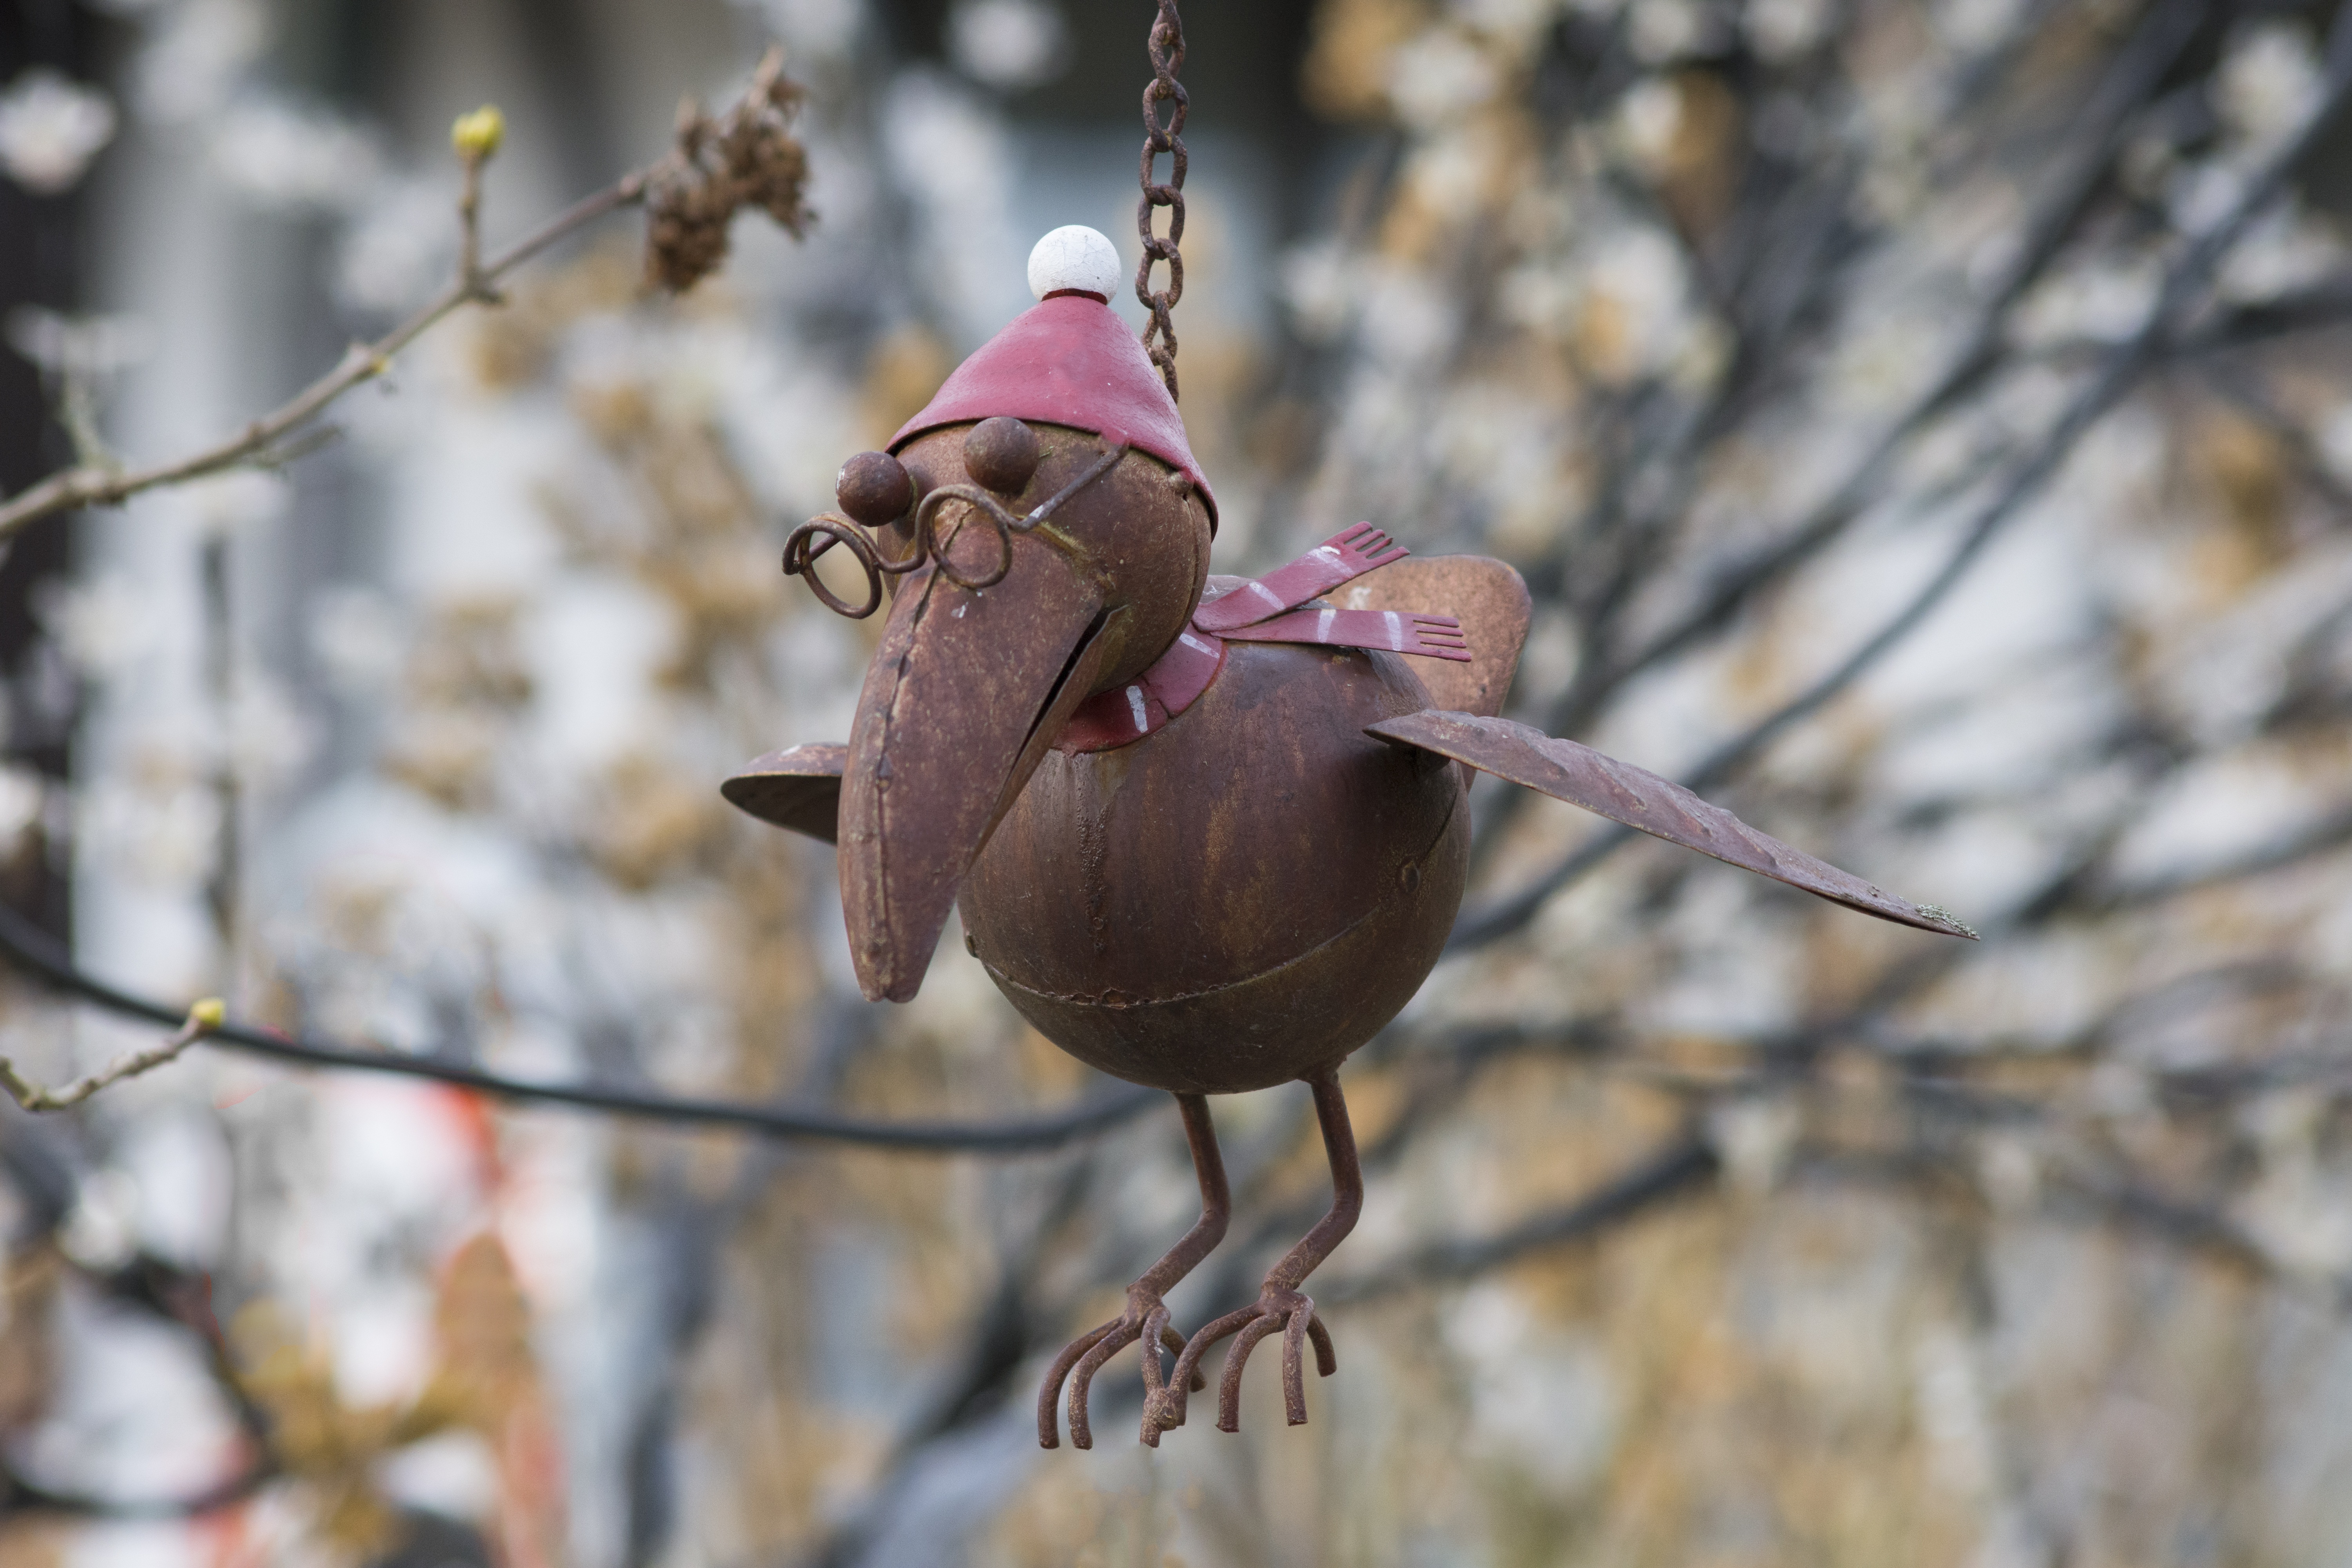
branch, blossom, winter, bird, plant, leaf, flower, decoration, spring, autumn, garden, flora, season, fauna, ornament, deco, figure, bill, garden figurines, gartendeko